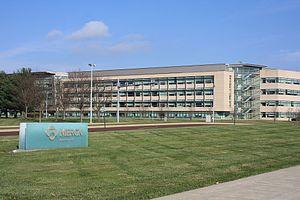
Merck & Co. Inc. ou Merck Sharp and Dohme est un laboratoire pharmaceutique américain. Société employant 68 000 personnes dans le monde, elle est l'une des cinq plus grandes sociétés pharmaceutiques mondiales. Ancienne filiale américaine du groupe Merck KGaA, elle est autonome depuis 1917, et n’a plus aucun lien avec son ancien groupe.